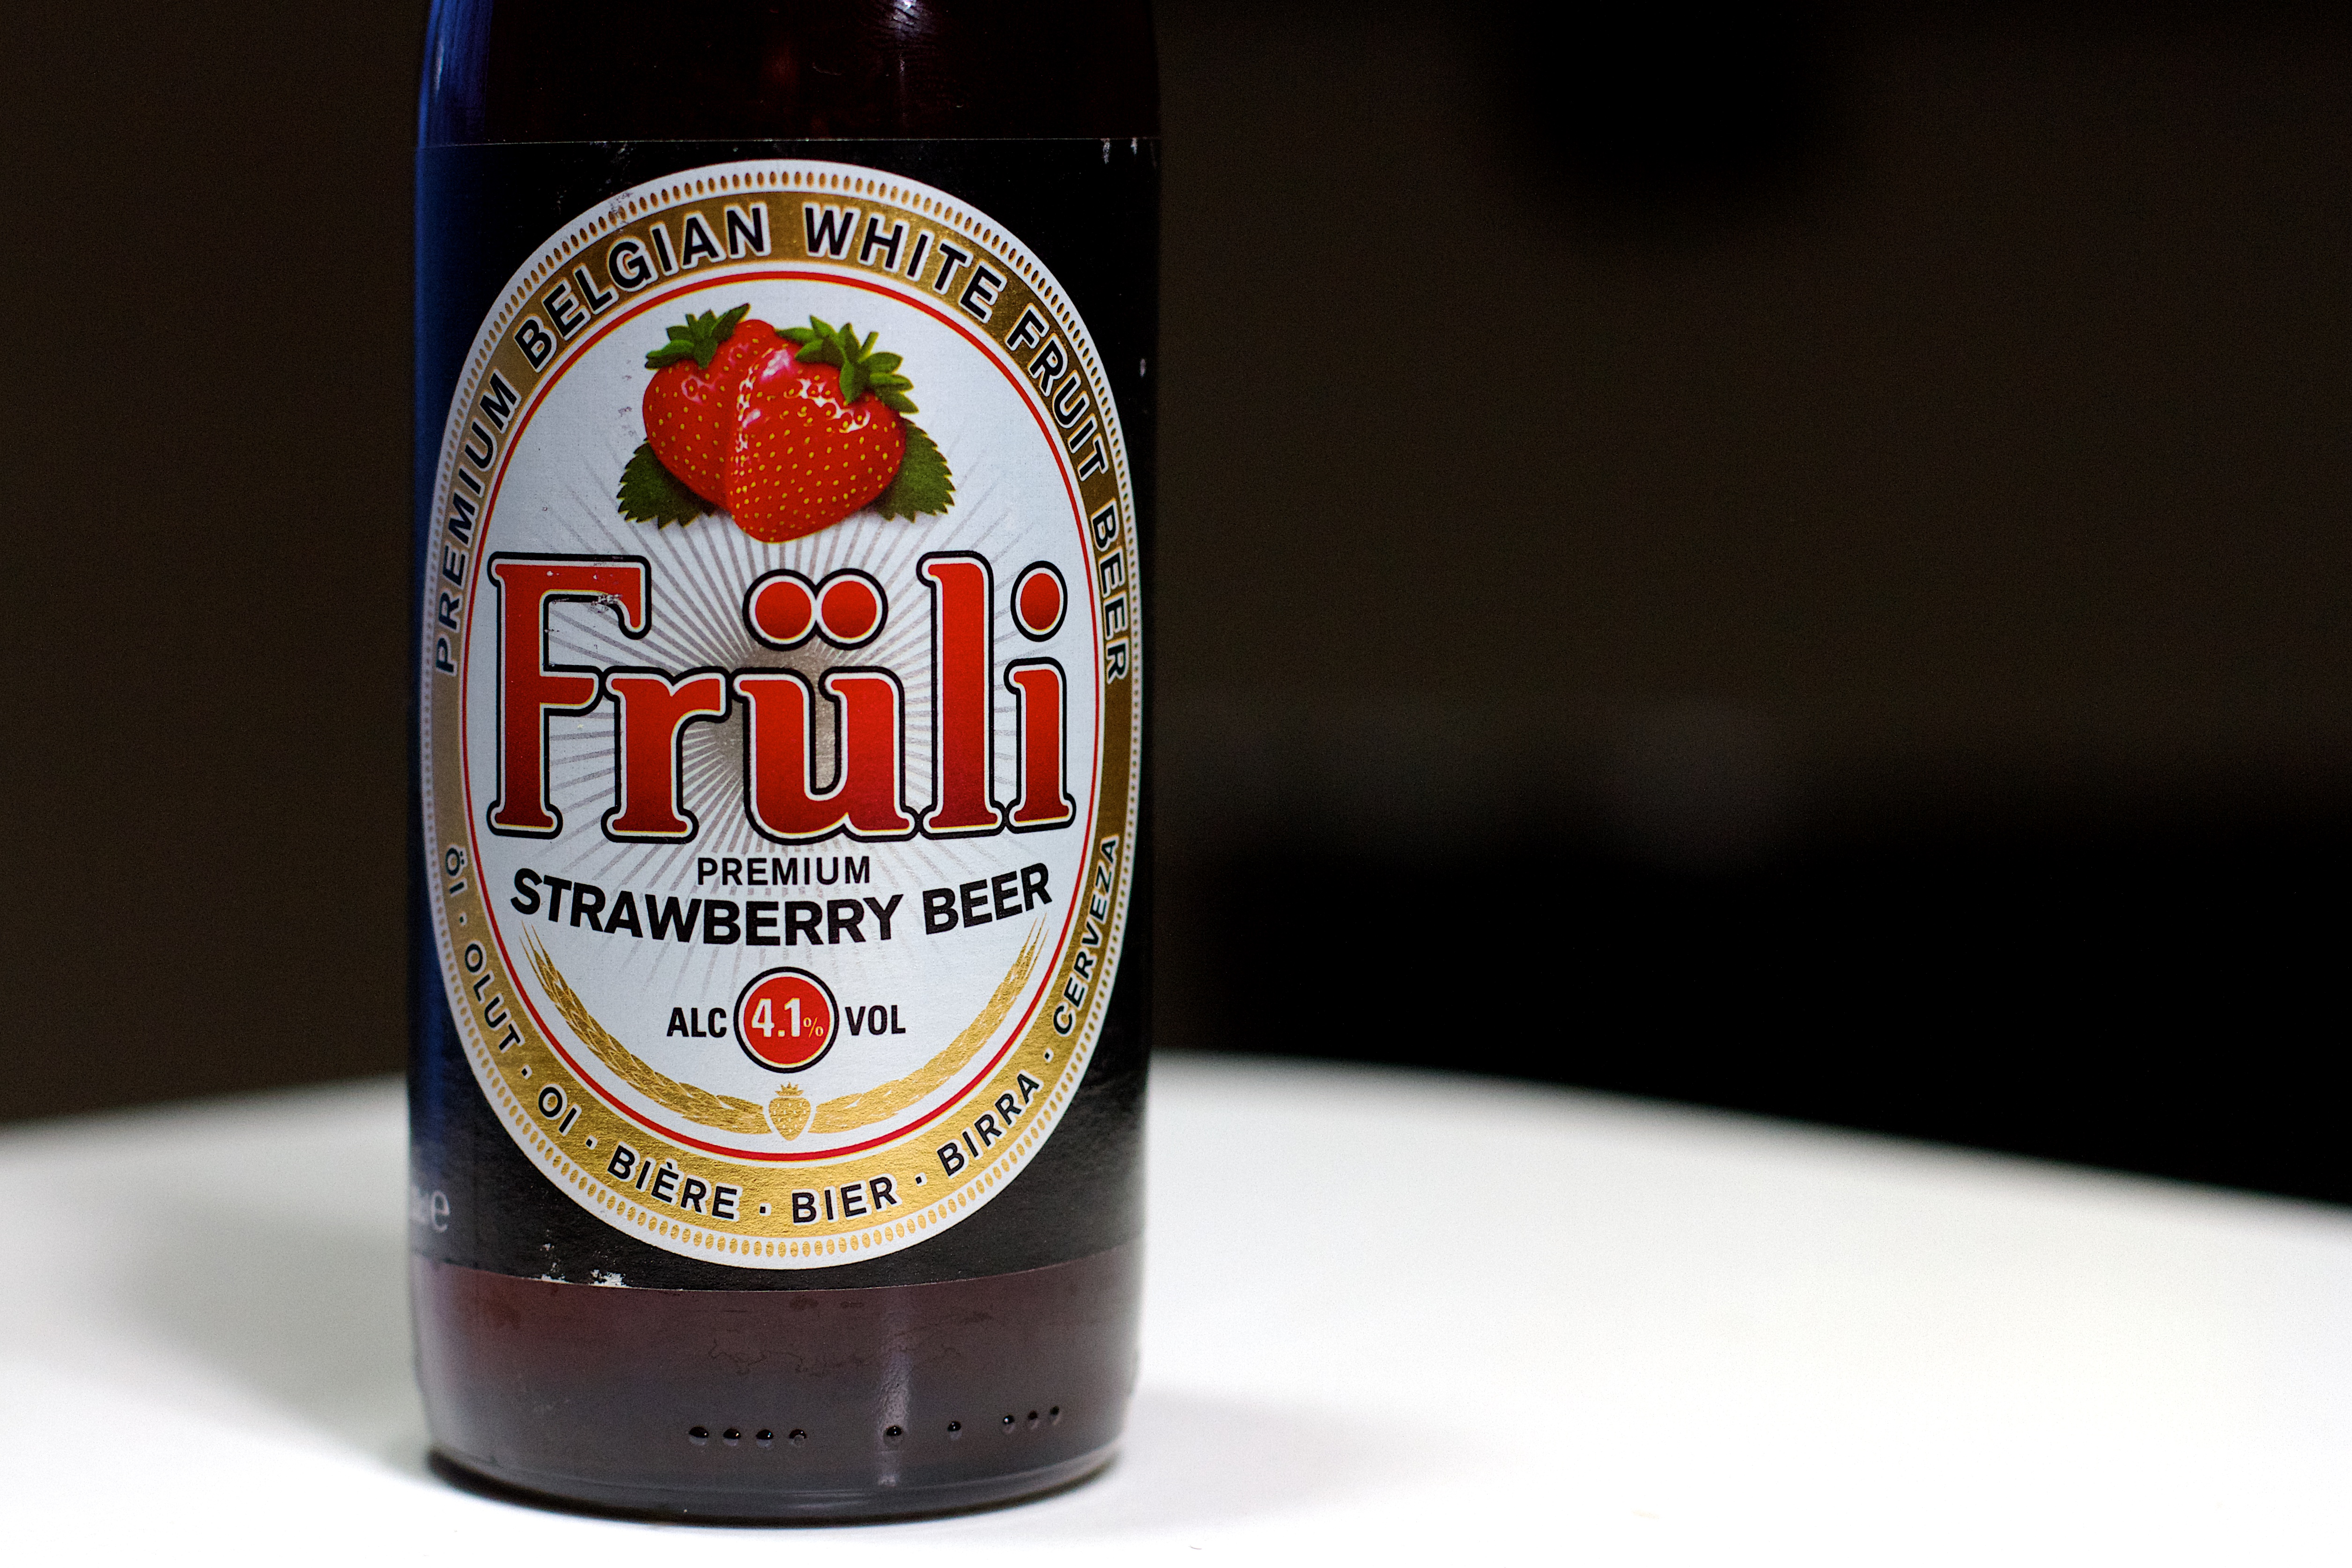
drink, bottle, beer, lager, beer bottle, liqueur, stout, ale, alcoholic beverage